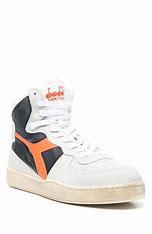
Brand: Diadora
Model: 100